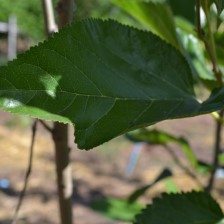
Variety: ChiangMaiBuriram60